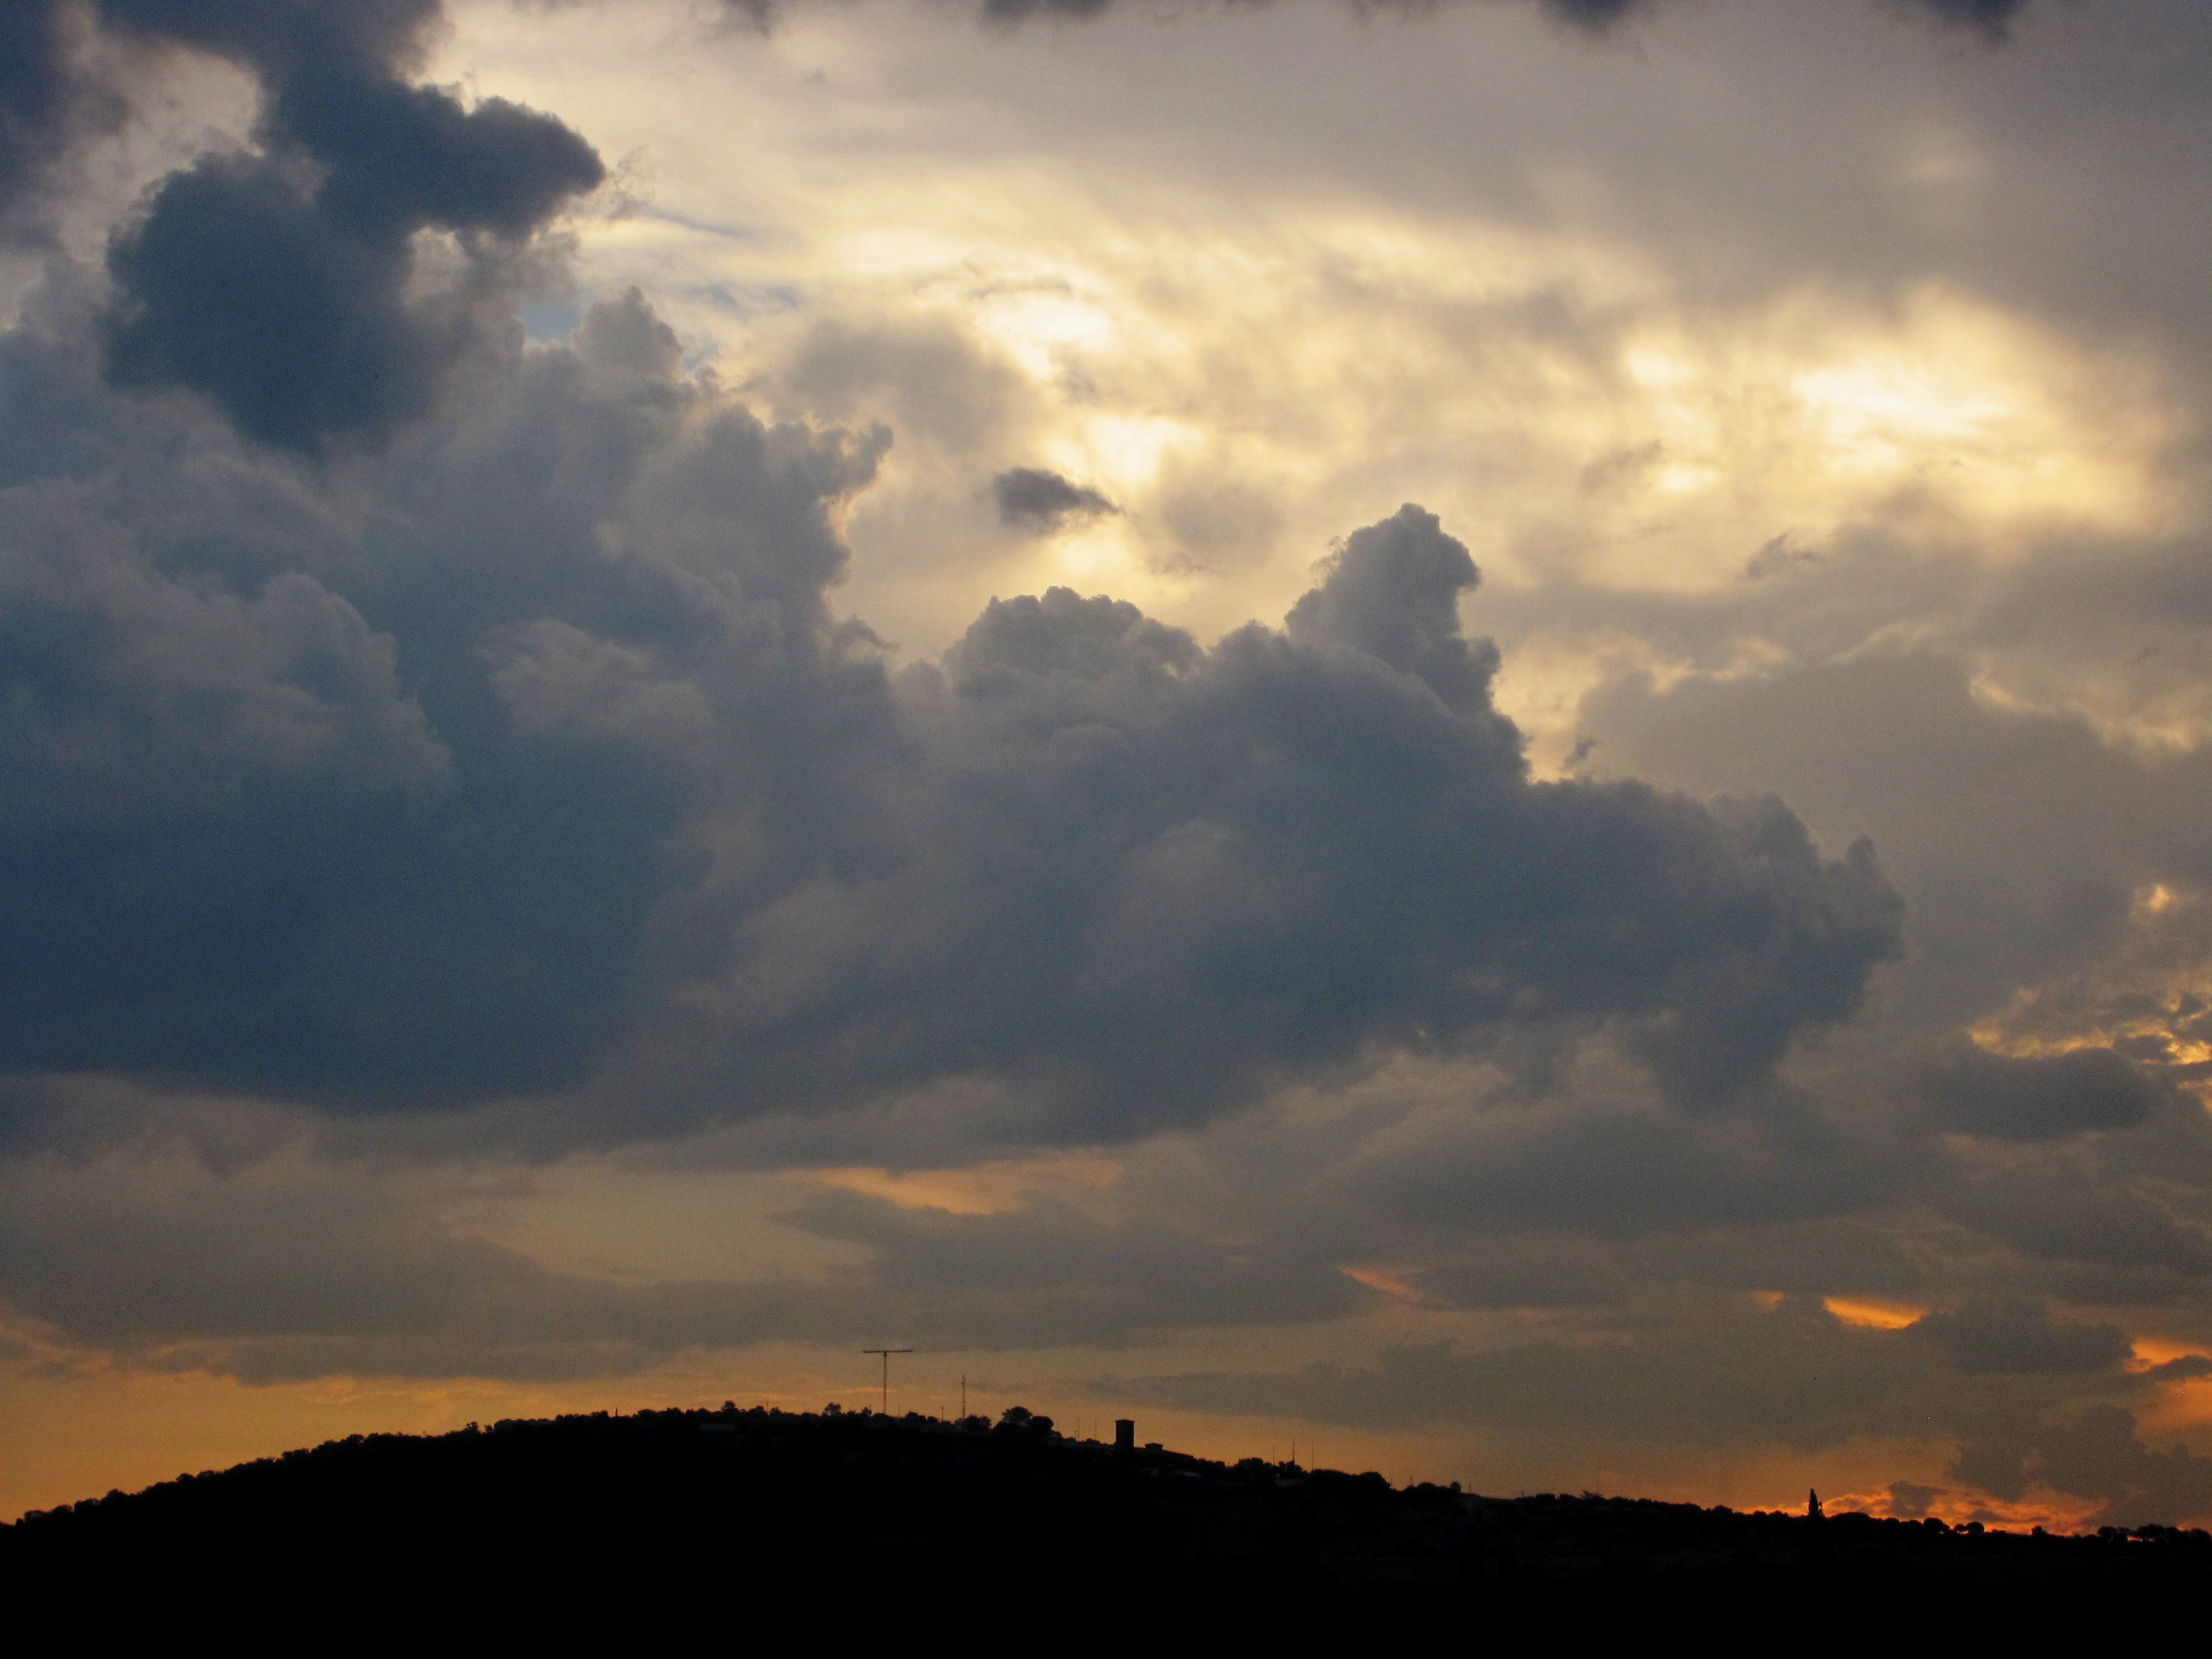
horizon, light, cloud, sky, sunrise, sunset, sunlight, morning, dawn, atmosphere, dusk, evening, orange, cumulus, glow, yellow, clouds, gold, luminous, sweeping, afterglow, meteorological phenomenon, tumultuous, red sky at morning, dark hill